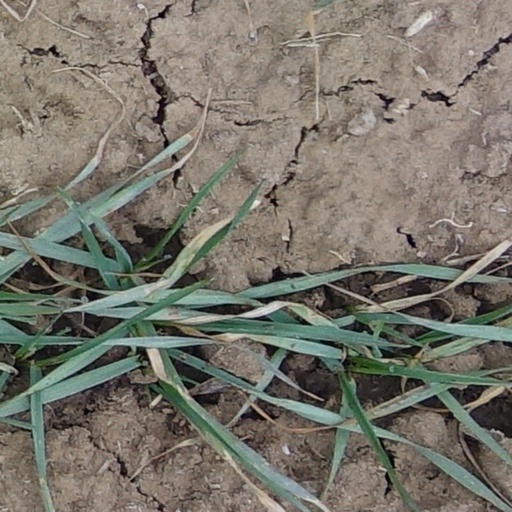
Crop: wheat